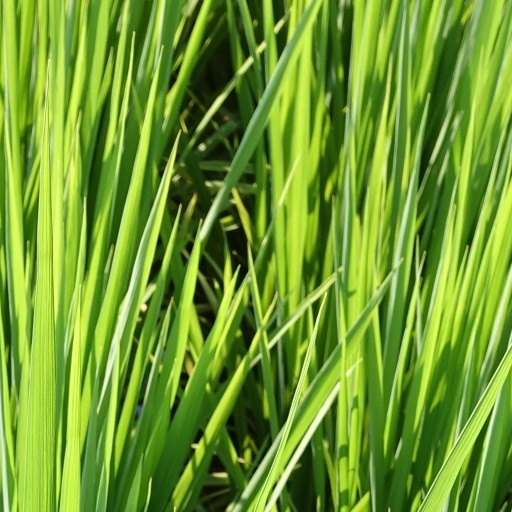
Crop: rice